Gloria Porcella

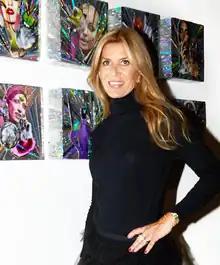
Gloria Porcella standing in front of Andrea Stanislav's work at Galleria Ca' d'Oro.

Porcella was born and raised in Rome and attended San Diego State University and University of California San Diego. Her great-grandfather, Alpinolo Porcella, was a curator and a friend of Italian artists Filippo de Pisis and Giorgio de Chirico. Her grandfather, Amadore Porcella, was a writer for the Vatican's newspaper "L’Osservatore Romano". He also founded Galleria San Bernardo in 1945 at the Piazza San Bernardo. In 1970, Porcella's father, Antonio Porcella, established Galleria Ca’ d’Oro first on Via Condotti, and then moved it to the Piazza di Spagna. Galleria Ca’ d’Oro is now located on Via Del Babuino. In 1990 he helped to launch La Fondazione Giorgio e Isa de Chirico.